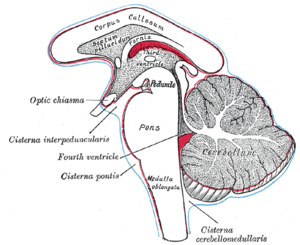
Pons
Diagram der viser placeringen af de tre primære subarachnoid cisternae (pons synlig centralt)
Pons, på dansk hjernebroen, er den mellemste del af hjernestammen. Fortil på pons løber pyramidebanerne, kroppens vigtigste motoriske baner for finmotorik. Bagtil står pons i forbindelse med lillehjernen, hvis to hemisfærer den forbinder som en bro, deraf navnet hjernebroen. Opad går pons over i mesencephalon. Nedad går den over i den forlængede marv.